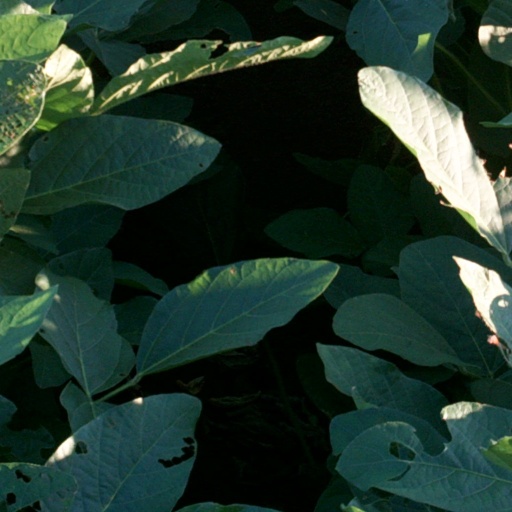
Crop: soybean